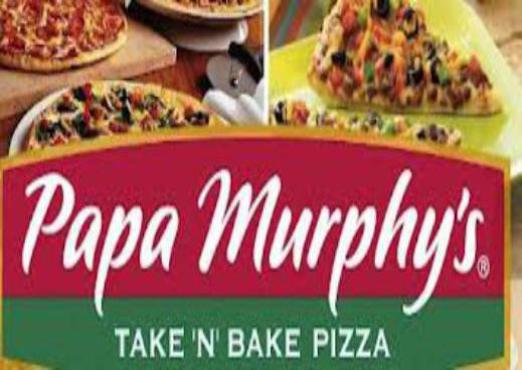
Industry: Food